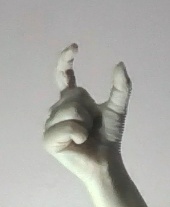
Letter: nun